Immigration to Italy

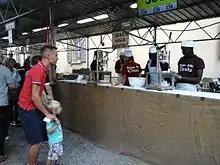
Senegalese workers at the Potato festival in Vimercate (Lombardy) in 2015

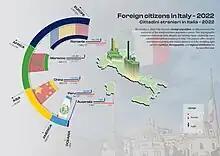
data analysis of foreign people who live in Italy since 2022

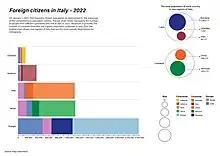
Foreign citizens in Italy - 2022

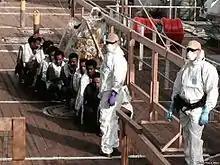
Asylum seekers arrive in Sicily, 2015. The Arab Spring and the Syrian War created factors that led to a migrant crisis that saw hundred of thousands of boat-dwellers seeking refuge in Italy and other Mediterranean countries.

On foreigners only, for more information dealing with foreigners who have subsequently acquired Italian citizenship refer to Eurostat site.